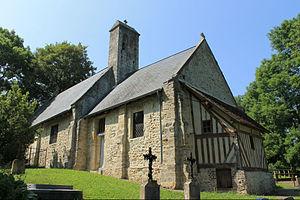
Eglise Notre-Dame à Heuland (Calvados)
Heuland est une commune française, située dans le département du Calvados en région Normandie, peuplée de 97 habitants.